Carrollton, Texas

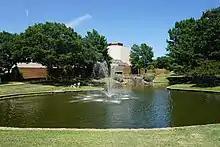
Carrollton City Hall

The area was first settled by Jared Ford in 1842 by William and Mary Larner on a site within the Peters Colony grant. In 1844, the A. W. Perry family claimed land in the area around Trinity Mills where, in partnership with Wade H. Witt, a mill was established.